La Balize, Louisiana

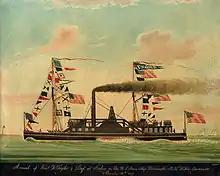
U.S. Steam Ship "Monmouth" returns U.S. General Zachary Taylor from victories in the war with Mexico at Balize, Louisiana, November, 1847

The hurricanes of 1860 persuaded the pilots and their families to rebuild further upriver, which they did about five miles (8 km) away, on the east bank of the Mississippi. The new settlement was named Pilottown. At its peak of population in the 19th century, it had about 800 residents. A school for children operated into the 20th century. Today the pilots usually stay there only temporarily for work shifts.